Sully, Vale of Glamorgan

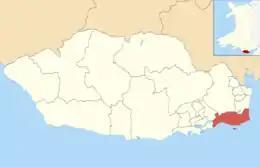
Location of the Sully ward within the Vale of Glamorgan

Sully is also a county ward which has representatives on the Vale of Glamorgan County Council. The ward elected two Independent councillors to sit on the County Council in the May 2017 election.